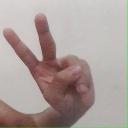
अक्षर: ऐ